2006 Liberal Democrats leadership election

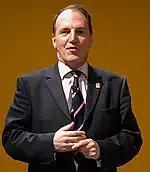
Simon Hughes, the party's president, also stood.

Although Kennedy had decried in his resignation speech the simplification of debates within the party as being solely between left and right, each candidate was seen to draw support from one area of the party. Hughes was identified with the left of the party and was described as being more popular with activists than his fellow MPs. Oaten was seen to be on the right of the party, associated with "The Orange Book" group. Campbell was seen as more centrist, but identified by those on the right as being sympathetic to them; he was the bookmakers' favourite on the evening of 7 January and remained in pole position for most of the contest. Being older, Campbell was seen as a possible shorter-term leader who would vacate the post following the next general election, which would suit the leadership ambitions of some younger and newer members of the Parliamentary party.